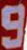
Number: 9